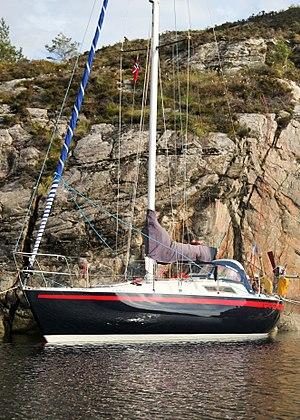
Bateau First 30 de chez Bénéteau.
Le First 30 est un modèle de voilier français du constructeur Bénéteau, apparu sur le marché fin 1976. Il est le premier course croisière du chantier Bénéteau. Il est présent pour la première fois au salon nautique de Paris de janvier 1977. Ce voilier monotype a été choisi pour le Tour de France à la voile de 1979 à 1981. Une série de voiliers du même nom est lancée par Bénéteau en 2010.